List of Assassin's Creed characters

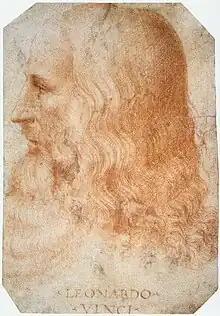

Garnier de Naplouse ( 1147 – 1191) (voiced by Hubert Fielden) is a French nobleman and the tenth Grand Master of the Knights Hospitalier in Acre, as well as a member of the Templar Order. He experiments on and tortures innocent people and lunatics he picks up off the streets of Acre, claiming they are his children and that he is helping them. He transformed Acre Fortress into a hospital and is killed by Altaïr inside it.